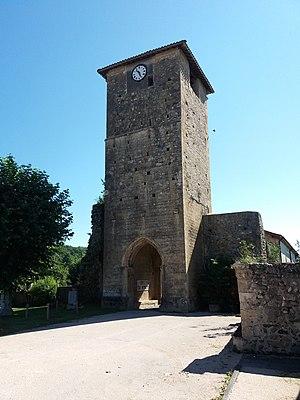
Église
Cet article recense une partie des monuments historiques de la Haute-Garonne, en France.
Beauchalot est une commune française située dans le département de la Haute-Garonne, en région Occitanie.
La liste des églises de la Haute-Garonne recense de manière exhaustive les églises situées dans le département français de la Haute-Garonne.